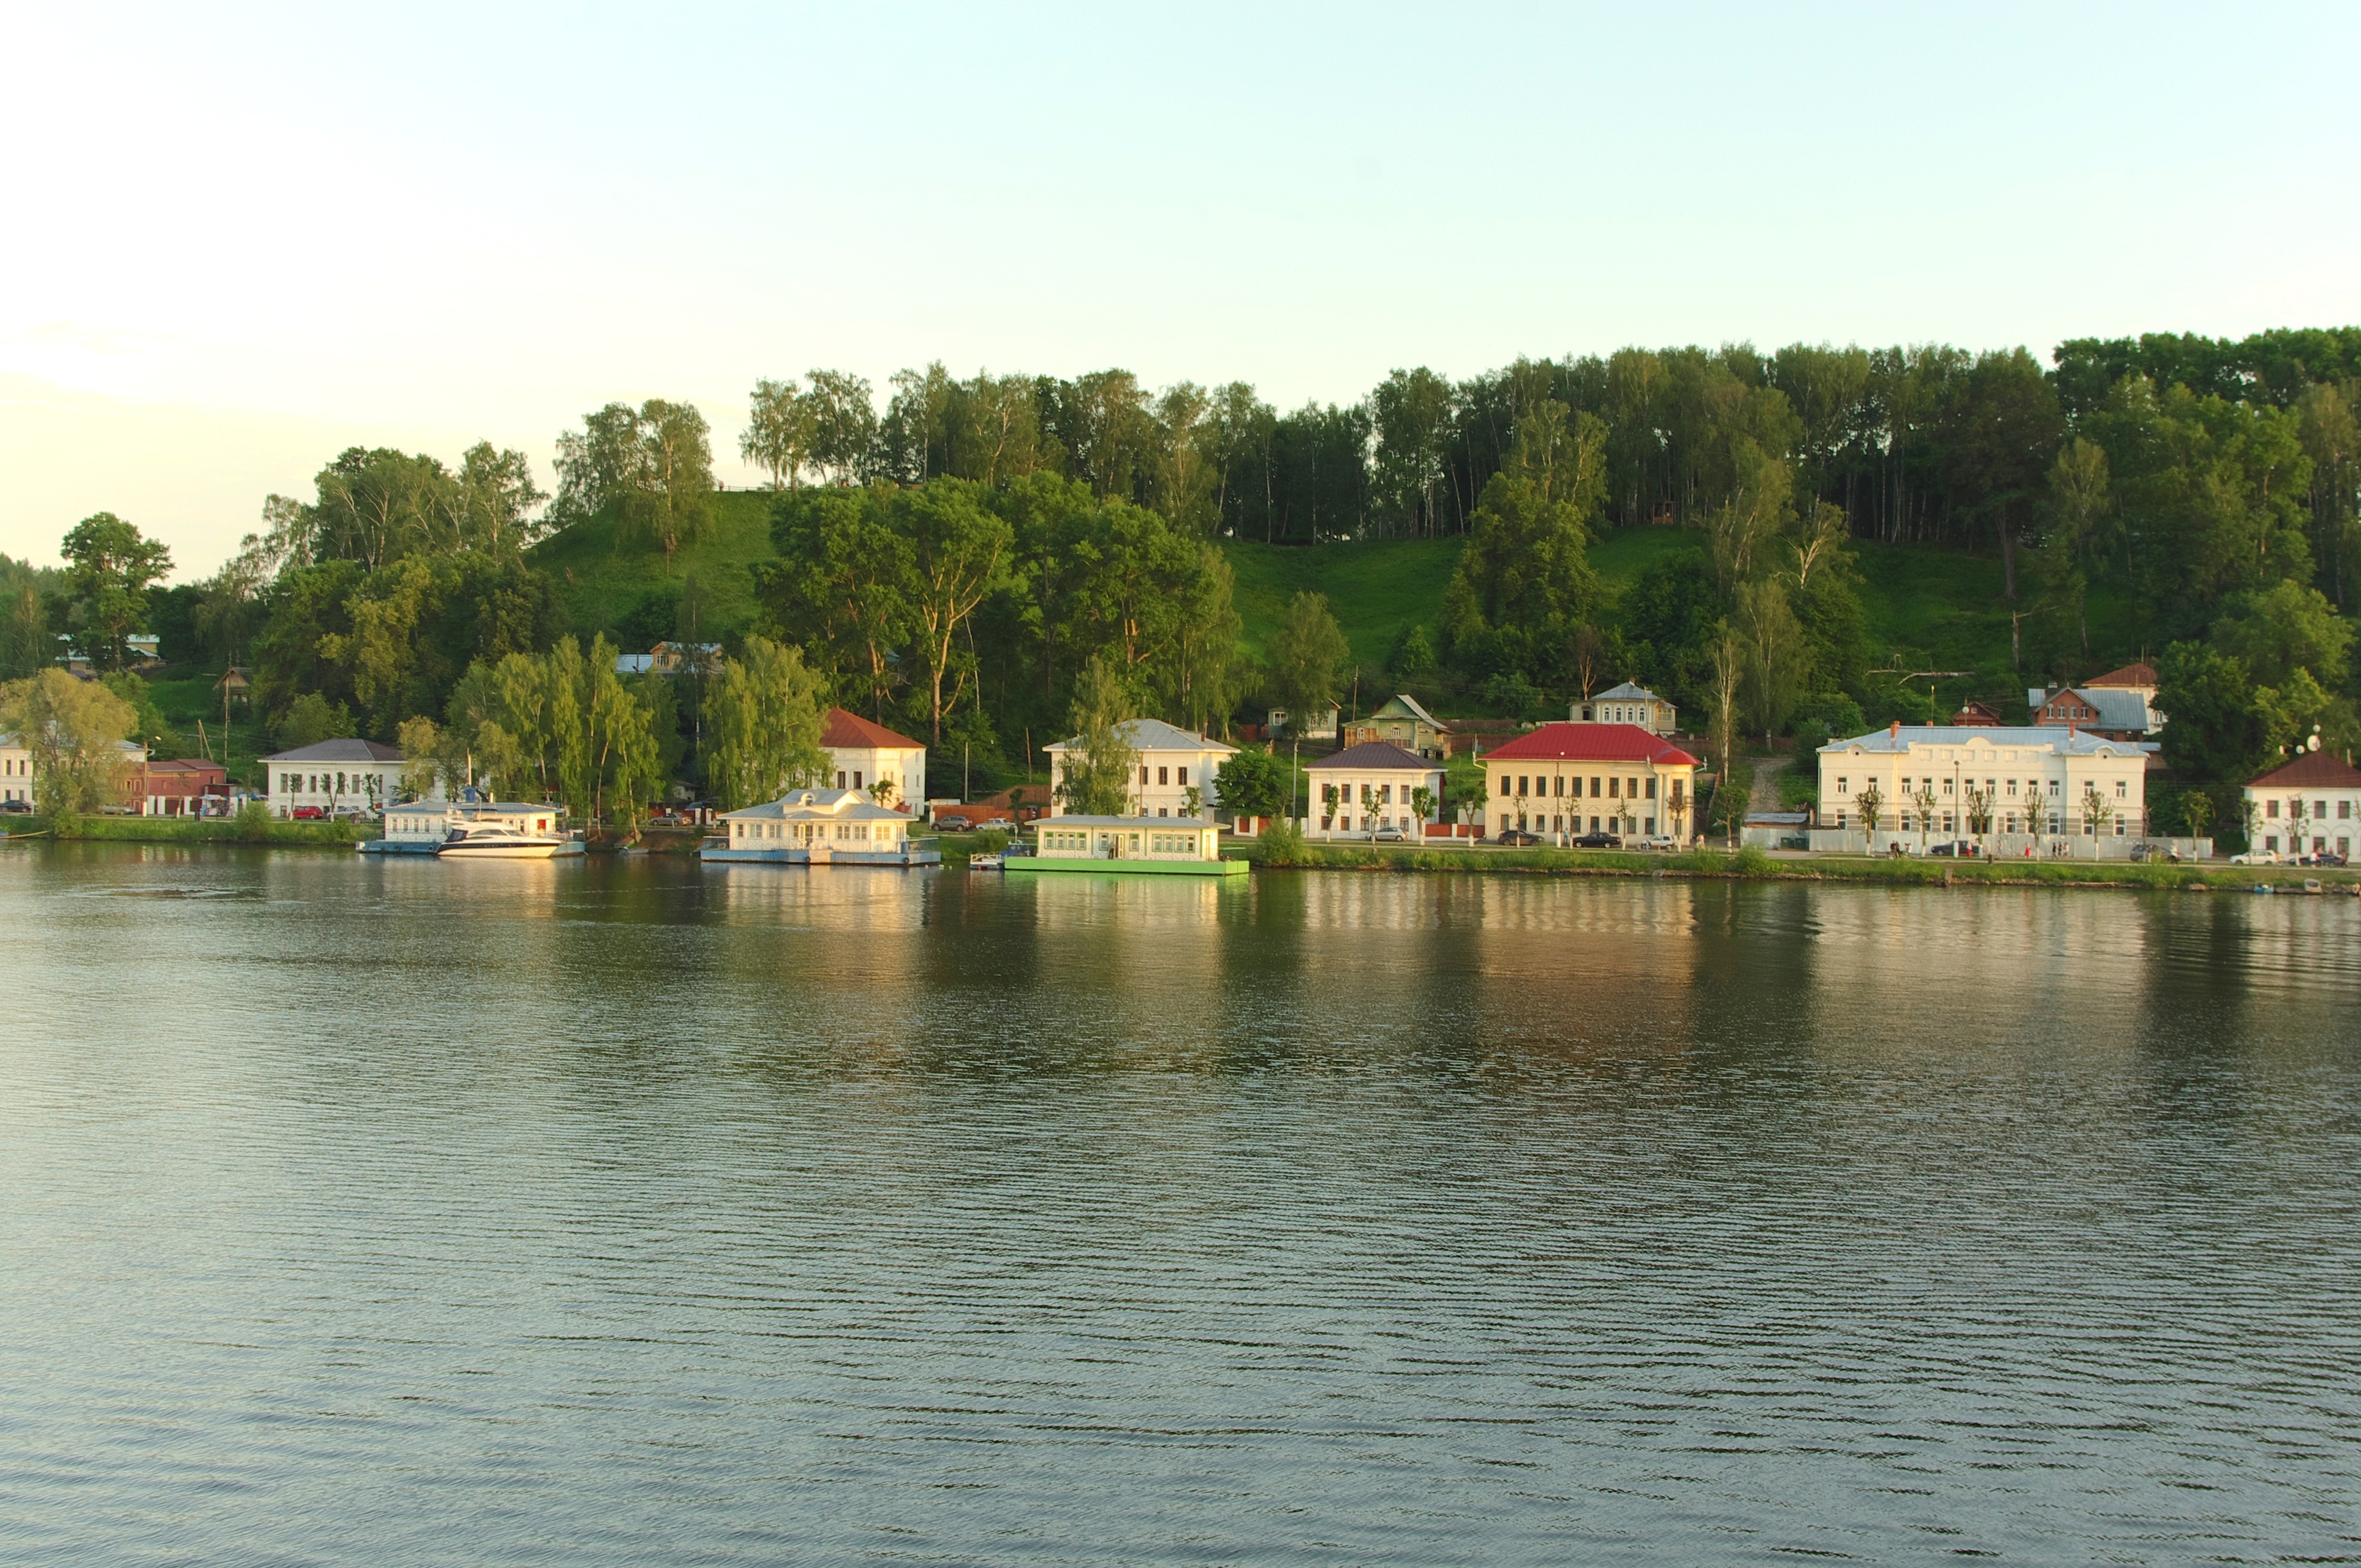
water, nature, forest, sky, lake, town, river, summer, shoreline, village, pond, spring, vehicle, scenic, bay, reservoir, waterway, body of water, trees, woods, outside, clouds, boating, boats, reflections, russia, houseboat, plyos